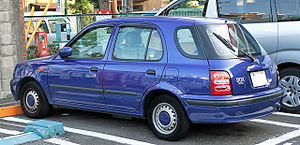
Nissan Micra / Micra (K11, 1992−2002) / Facelifts
Nissan Micra er en siden 1982 i flere generationer fremstillet minibil fra den japanske bilfabrikant Nissan.